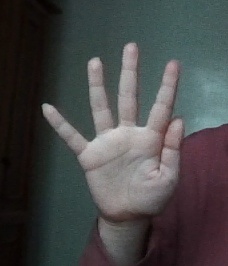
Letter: sheen